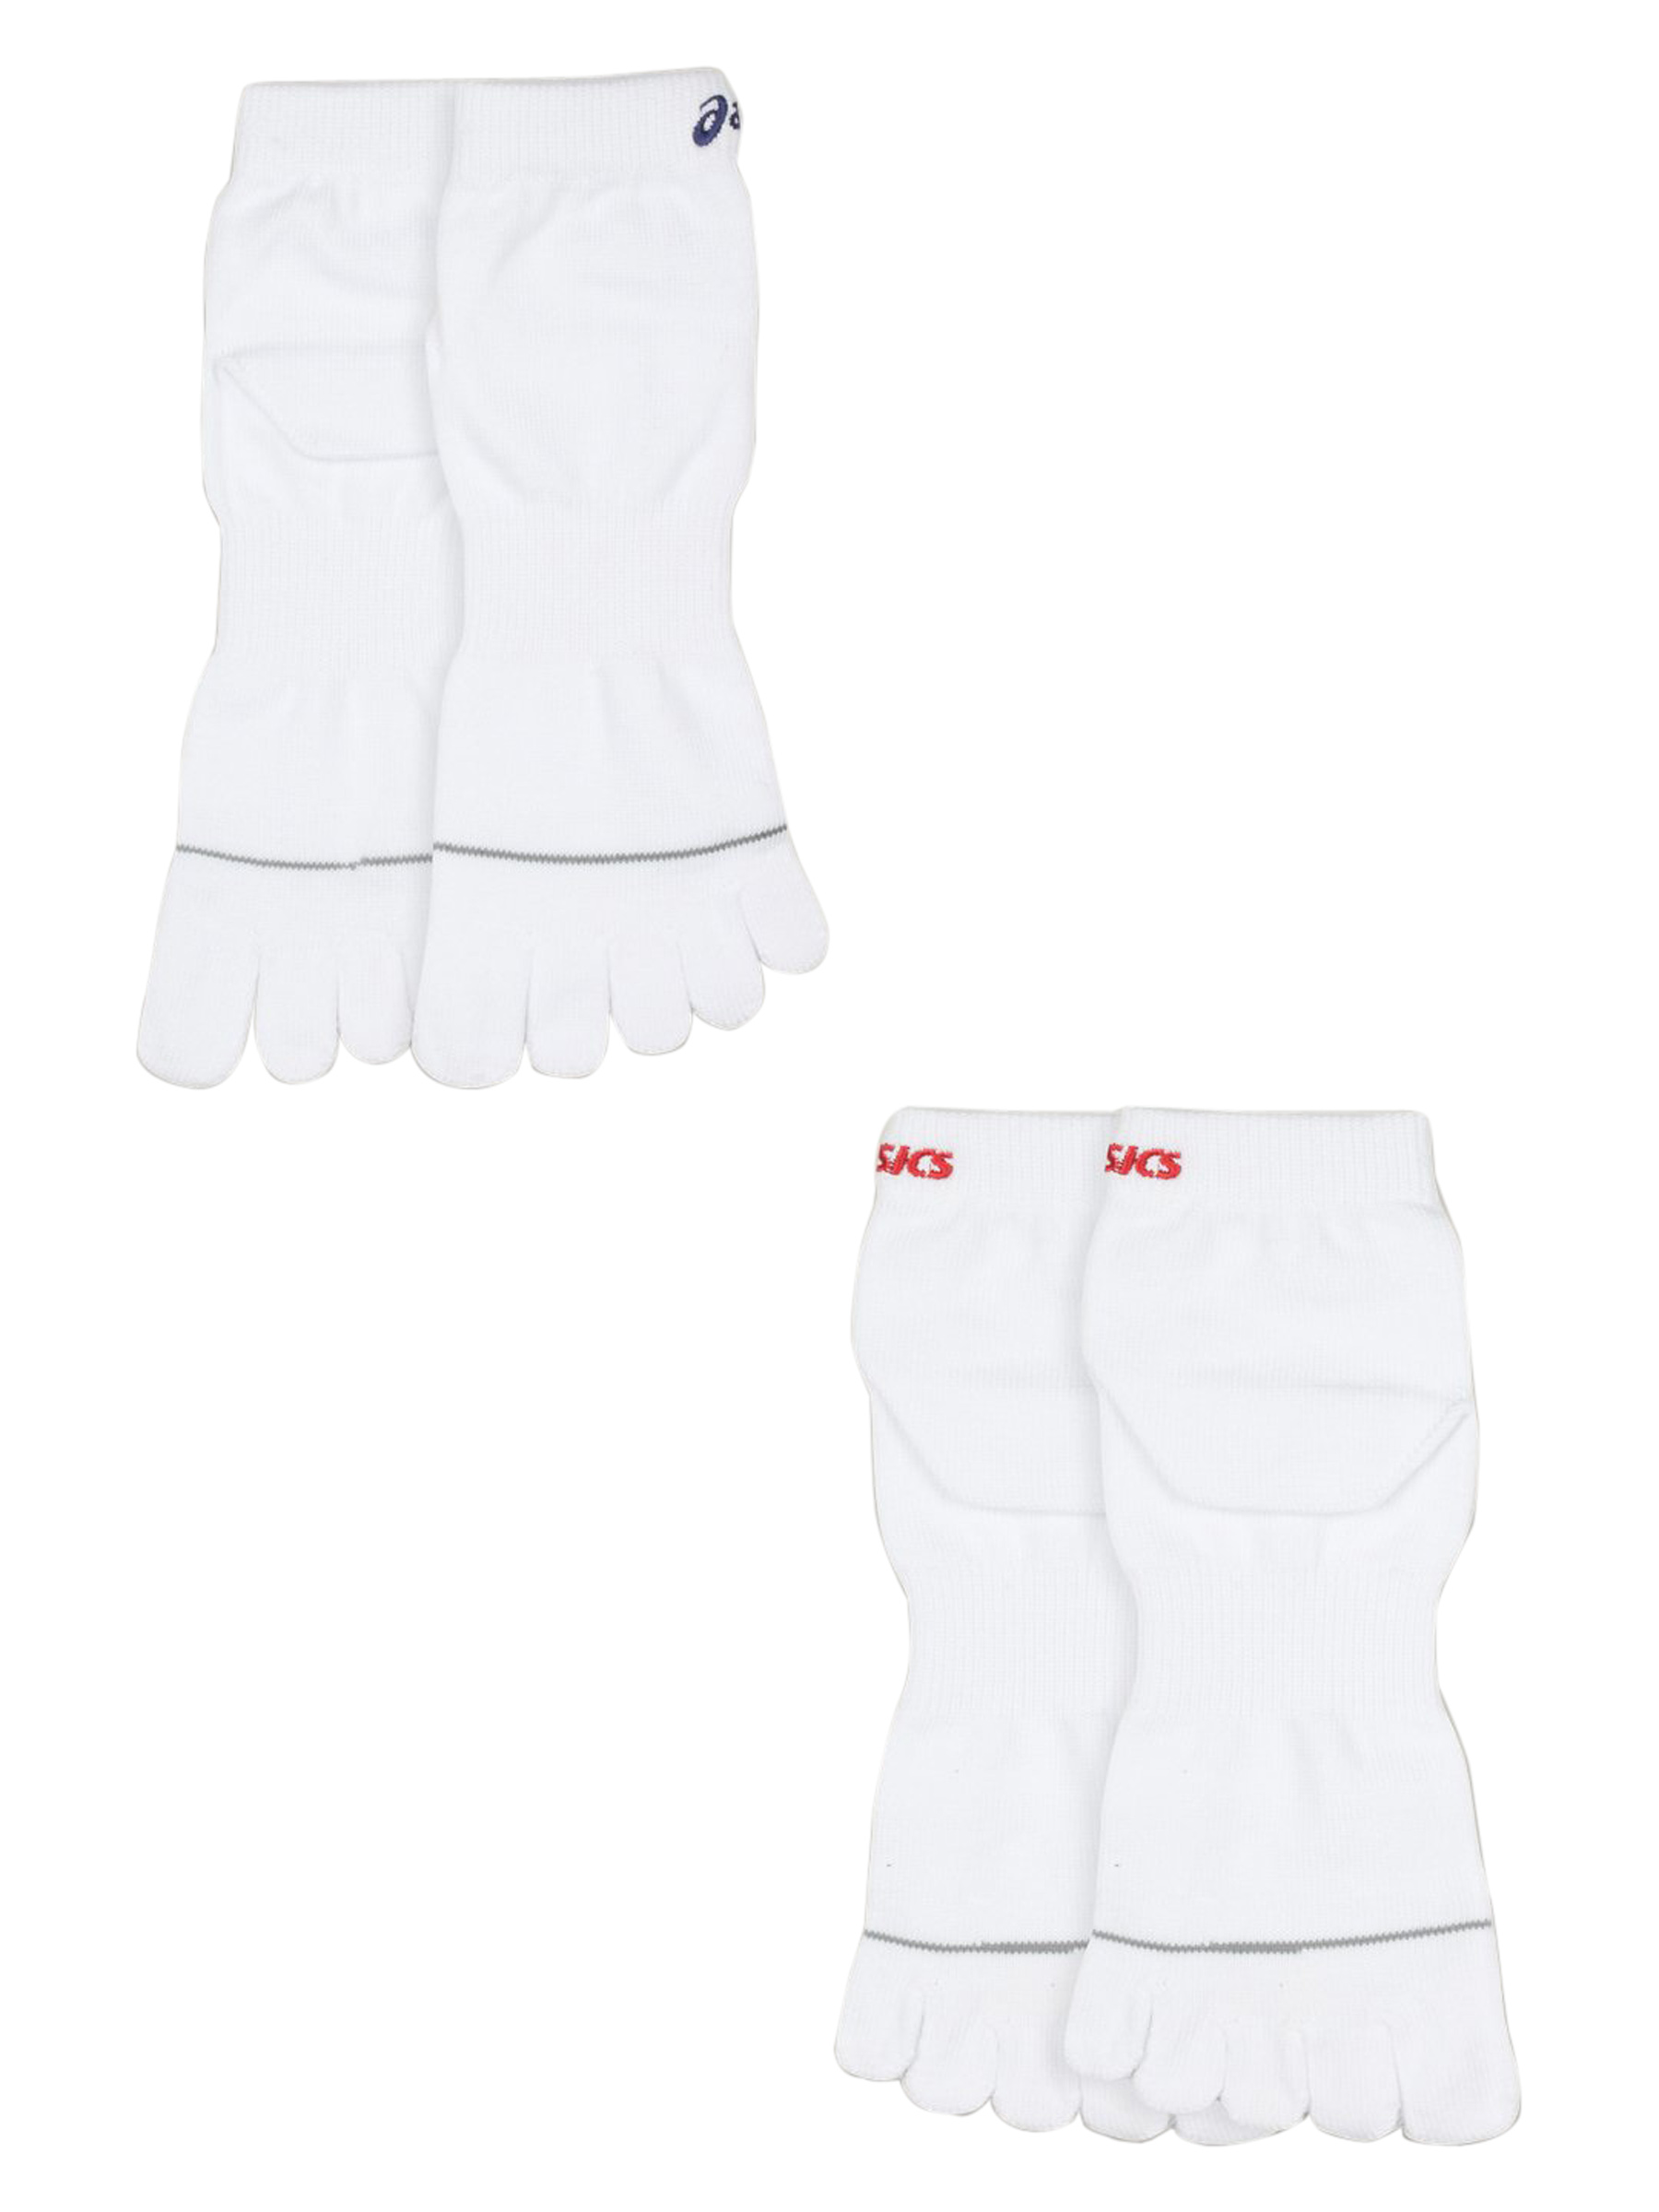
Asics Unisex 2 Pairs 5 Toes SVS White Logo Black Red Socks
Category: Accessories / Socks / Socks
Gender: Unisex
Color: White
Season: Summer 2011
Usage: Casual